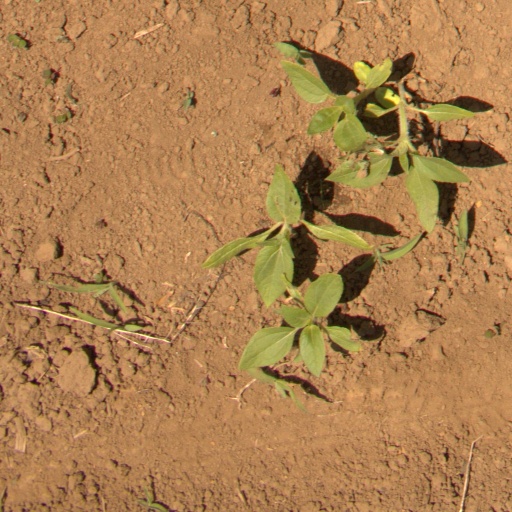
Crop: Jerusalem artichoke